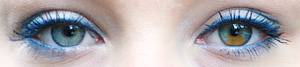
L'hétérochromie est une différence de couleur entre l'iris des deux yeux ou entre des parties d'un même iris.